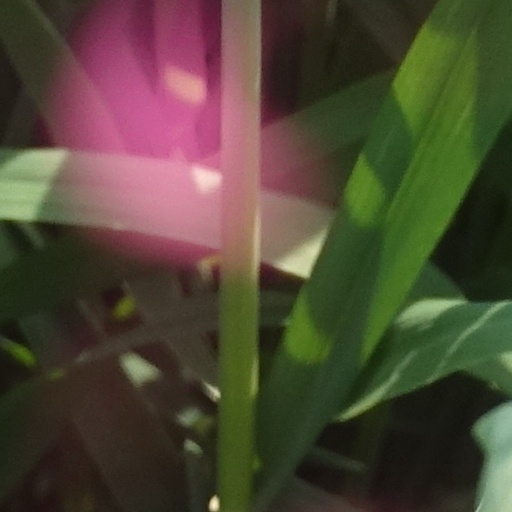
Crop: wheat